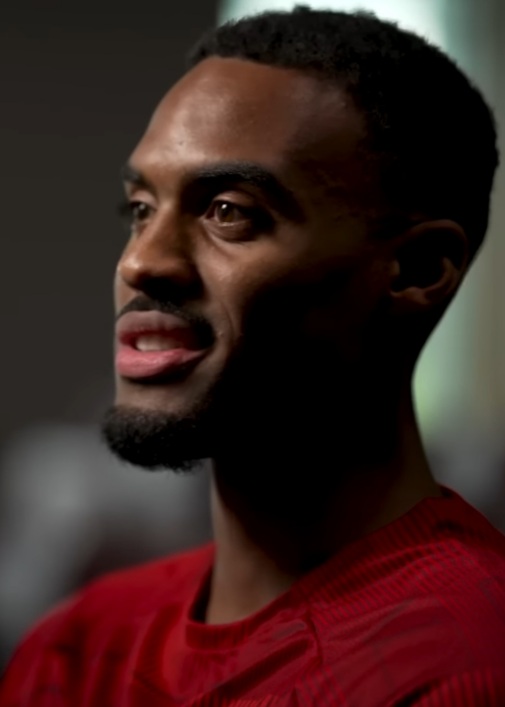
ไรอัน คราเฟินแบร์ค

| name = ไรอัน คราเฟินแบร์ค
| image = Ryan Gravenberch 2023.jpg
| caption = คราเฟินแบร์คในลิเวอร์พูลปี 2023
| full_name = ไรอัน ฌีโร คราเฟินแบร์ค
| birth_place = อัมสเตอร์ดัม เนเธอร์แลนด์
| height = 1.91 m
| position = กองกลาง
| currentclub = สโมสรฟุตบอลลิเวอร์พูล|ลิเวอร์พูล
| clubnumber = 38
| youthyears1 = 2009–2010
| youthclubs1 = A.V.V. Zeeburgia|Zeeburgia
| youthyears2 = 2010–2018
| youthclubs2 = อาเอฟเซ อายักซ์|อายักซ์
| years1 = 2018–2020
| clubs1 = โยงอายักซ์
| caps1 = 44
| goals1 = 8
| years2 = 2018–2022
| clubs2 = อาเอฟเซ อายักซ์|อายักซ์
| caps2 = 72
| goals2 = 7
| years3 = 2022–2023
| clubs3 = สโมสรฟุตบอลไบเอิร์นมิวนิก|ไบเอิร์นมิวนิก
| caps3 = 25
| goals3 = 0
| years4 = 2023–
| clubs4 = สโมสรฟุตบอลลิเวอร์พูล|ลิเวอร์พูล
| caps4 = 31
| goals4 = 1
| nationalyears1 = 2017–2018
| nationalteam1 = เนเธอร์แลนด์ อายุไม่เกิน 16 ปี
| nationalcaps1 = 6
| nationalgoals1 = 1
| nationalyears2 = 2018
| nationalteam2 = เนเธอร์แลนด์ อายุไม่เกิน 17 ปี
| nationalcaps2 = 4
| nationalgoals2 = 0
| nationalyears3 = 2018–2020
| nationalteam3 = เนเธอร์แลนด์ อายุไม่เกิน 19 ปี
| nationalcaps3 = 8
| nationalgoals3 = 0
| nationalyears4 = 2020–
| nationalteam4 = เนเธอร์แลนด์ อายุไม่เกิน 21 ปี
| nationalcaps4 = 11
| nationalgoals4 = 1
| nationalyears5 = 2021–
| nationalteam5 = ฟุตบอลทีมชาติเนเธอร์แลนด์|เนเธอร์แลนด์
| nationalcaps5 = 11
| nationalgoals5 = 1
ไรอัน ฌีโร คราเฟินแบร์ค (; เกิด 16 พฤษภาคม ค.ศ. 2002) เป็นนักฟุตบอลชาวดัตช์ ปัจจุบันเล่นในตำแหน่งกองกลางให้แก่สโมสรฟุตบอลลิเวอร์พูล|ลิเวอร์พูล สโมสรในพรีเมียร์ลีก และฟุตบอลทีมชาติเนเธอร์แลนด์|ทีมชาติเนเธอร์แลนด์
==สโมสรอาชีพ==
===ลิเวอร์พูล===
ในวันที่ 5 ตุลาคม ค.ศ. 2023 ยูฟ่ายูโรปาลีก ฤดูกาล 2023–24 รอบแบ่งกลุ่ม กลุ่ม E คราเฟินแบร์คทำประตูแรกในสีเสื้อของลิเวอร์พูล ในนัดที่ ลิเวอร์พูล เปิดสนามแอนฟีลด์เอาชนะ ยูนิยง แซงต์ กิลลุส 2-0 Match Report: ลิเวอร์พูล เอาชนะกับแซงต์ กิลลัวส์ (ยูโรปา) ต่อมา ในวันที่ 26 ตุลาคม ค.ศ. 2023 ยูฟ่ายูโรปาลีก รอบแบ่งกลุ่ม กลุ่ม E คราเฟินแบร์คทำประตู ในนัดที่ ลิเวอร์พูล เปิดสนามแอนฟีลด์เอาชนะ สโมสรฟุตบอลตูลูซ|ตูลูซ 5-1 Match Report: ลิเวอร์พูลถล่มตูลูสในยูโรปา ลีก ต่อมา ในวันที่ 28 มกราคม ค.ศ. 2024 เอฟเอคัพ ฤดูกาล 2023–24|เอฟเอคัพ รอบ 4 คราเฟินแบร์คทำประตูในนัดที่ ลิเวอร์พูล เปิดสนามแอนฟีลด์เอาชนะ สโมสรฟุตบอลนอริชซิตี|นอริชซิตี 5-2 ช่วยให้ ลิเวอร์พูล ผ่านเข้ารอบ 5 เอฟเอคัพ ได้สำเร็จ Match Report: ลิเวอร์พูลถล่มนอริชผ่านเข้ารอบ 5 เอมิเรตส์ เอฟเอ คัพ ต่อมา ในวันที่ 21 เมษายน ค.ศ. 2024 คราเฟินแบร์คทำประตูแรกในพรีเมียร์ลีก ฤดูกาล 2023–24 นัดที่ ลิเวอร์พูล เอาชนะ สโมสรฟุตบอลฟูลัม|ฟูลัม ที่เครเวนคอตทิจ 3-1 Match Report: ลิเวอร์พูลบุกชนะฟูแล่ม 3-1
<!--==เกียรติประวัติ==
อายักซ์
*Eredivisie: 2018–19 Eredivisie|2018–19, 2020–21 Eredivisie|2020–21, 2021–22 Eredivisie|2021–22
*KNVB Cup: 2018–19 KNVB Cup|2018–19, 2020–21 KNVB Cup|2020–21
ไบเอิร์นมิวนิก
*Bundesliga: 2022–23 Bundesliga|2022–23
*DFL-Supercup: 2022 DFL-Supercup|2022
ลิเวอร์พูล
*อีเอฟแอลคัพ: อีเอฟแอลคัพ ฤดูกาล 2023–24|2023–24
เนเธอร์แลนด์ อายุไม่เกิน 17 ปี
*UEFA European Under-17 Championship: 2018 UEFA European Under-17 Championship|2018
รางวัลส่วนตัว
*List of AFC Ajax records and statistics#AFC Ajax prize winners|Ajax Talent of the Future (Abdelhak Nouri Award): 2018
*List of AFC Ajax records and statistics#AFC Ajax prize winners|Ajax Talent of the Year (Marco van Basten Award): 2021
*Eredivisie Talent of the Year: 2020–21 Eredivisie#Annual awards|2020–21
*Johan Cruyff Trophy: 2020–21
*Eredivisie Player of the Month: 2020-21 Eredivisie#Monthly awards|March 2021
*Eredivisie Talent of the Month: 2021–22 Eredivisie#Monthly awards|March 2022
*Eredivisie Team of the Month: 2021-22 Eredivisie#Monthly awards|March 2022
-->
==อ้างอิง==
==แหล่งข้อมูลอื่น==
* Ryan Gravenberch at the FC Bayern Munich website
* Ryan Gravenberch at the Bundesliga website
*
* Career stats - Voetbal International
* UEFA Youth League Profile
Navboxes
 | title = ทีมชาติเนเธอร์แลนด์
 | bg = #F1771D
 | fg = white
 | bordercolor = blue
 | list =
หมวดหมู่:นักกีฬาจากอัมสเตอร์ดัม
หมวดหมู่:กองกลางฟุตบอล
หมวดหมู่:นักฟุตบอลชาวดัตช์
หมวดหมู่:นักฟุตบอลทีมชาติเนเธอร์แลนด์
หมวดหมู่:ผู้เล่นอาเอฟเซ อายักซ์
หมวดหมู่:ผู้เล่นสโมสรฟุตบอลไบเอิร์นมิวนิก
หมวดหมู่:ผู้เล่นสโมสรฟุตบอลลิเวอร์พูล
หมวดหมู่:ผู้เล่นในเอเรอดีวีซี
หมวดหมู่:ผู้เล่นในบุนเดิสลีกา
หมวดหมู่:ผู้เล่นในพรีเมียร์ลีก
หมวดหมู่:ผู้เล่นในฟุตบอลชิงแชมป์แห่งชาติยุโรป 2020
หมวดหมู่:ผู้เล่นในฟุตบอลชิงแชมป์แห่งชาติยุโรป 2024